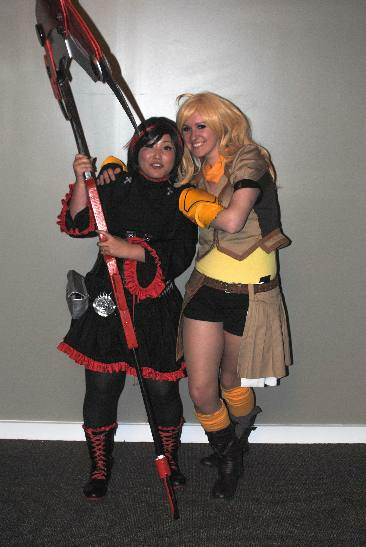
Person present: Yes